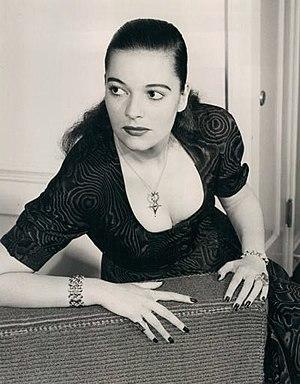
Miriam Charrière, née le 10 février 1925 à Toulouse, est une actrice française, connue sous le nom de scène de Kerima.